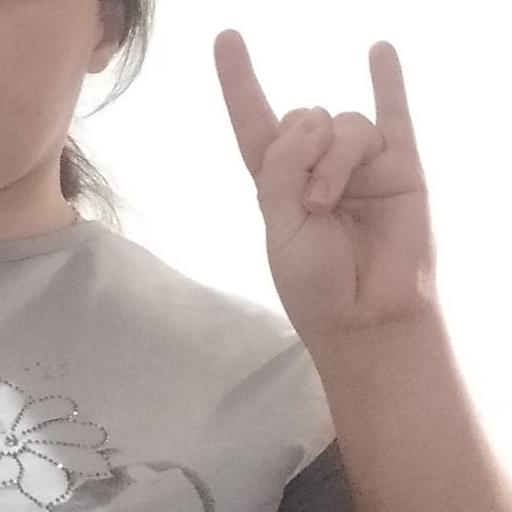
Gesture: rock